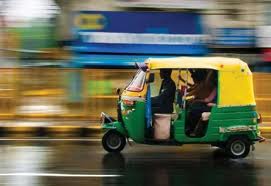
Vehicle type: Auto Rickshaws